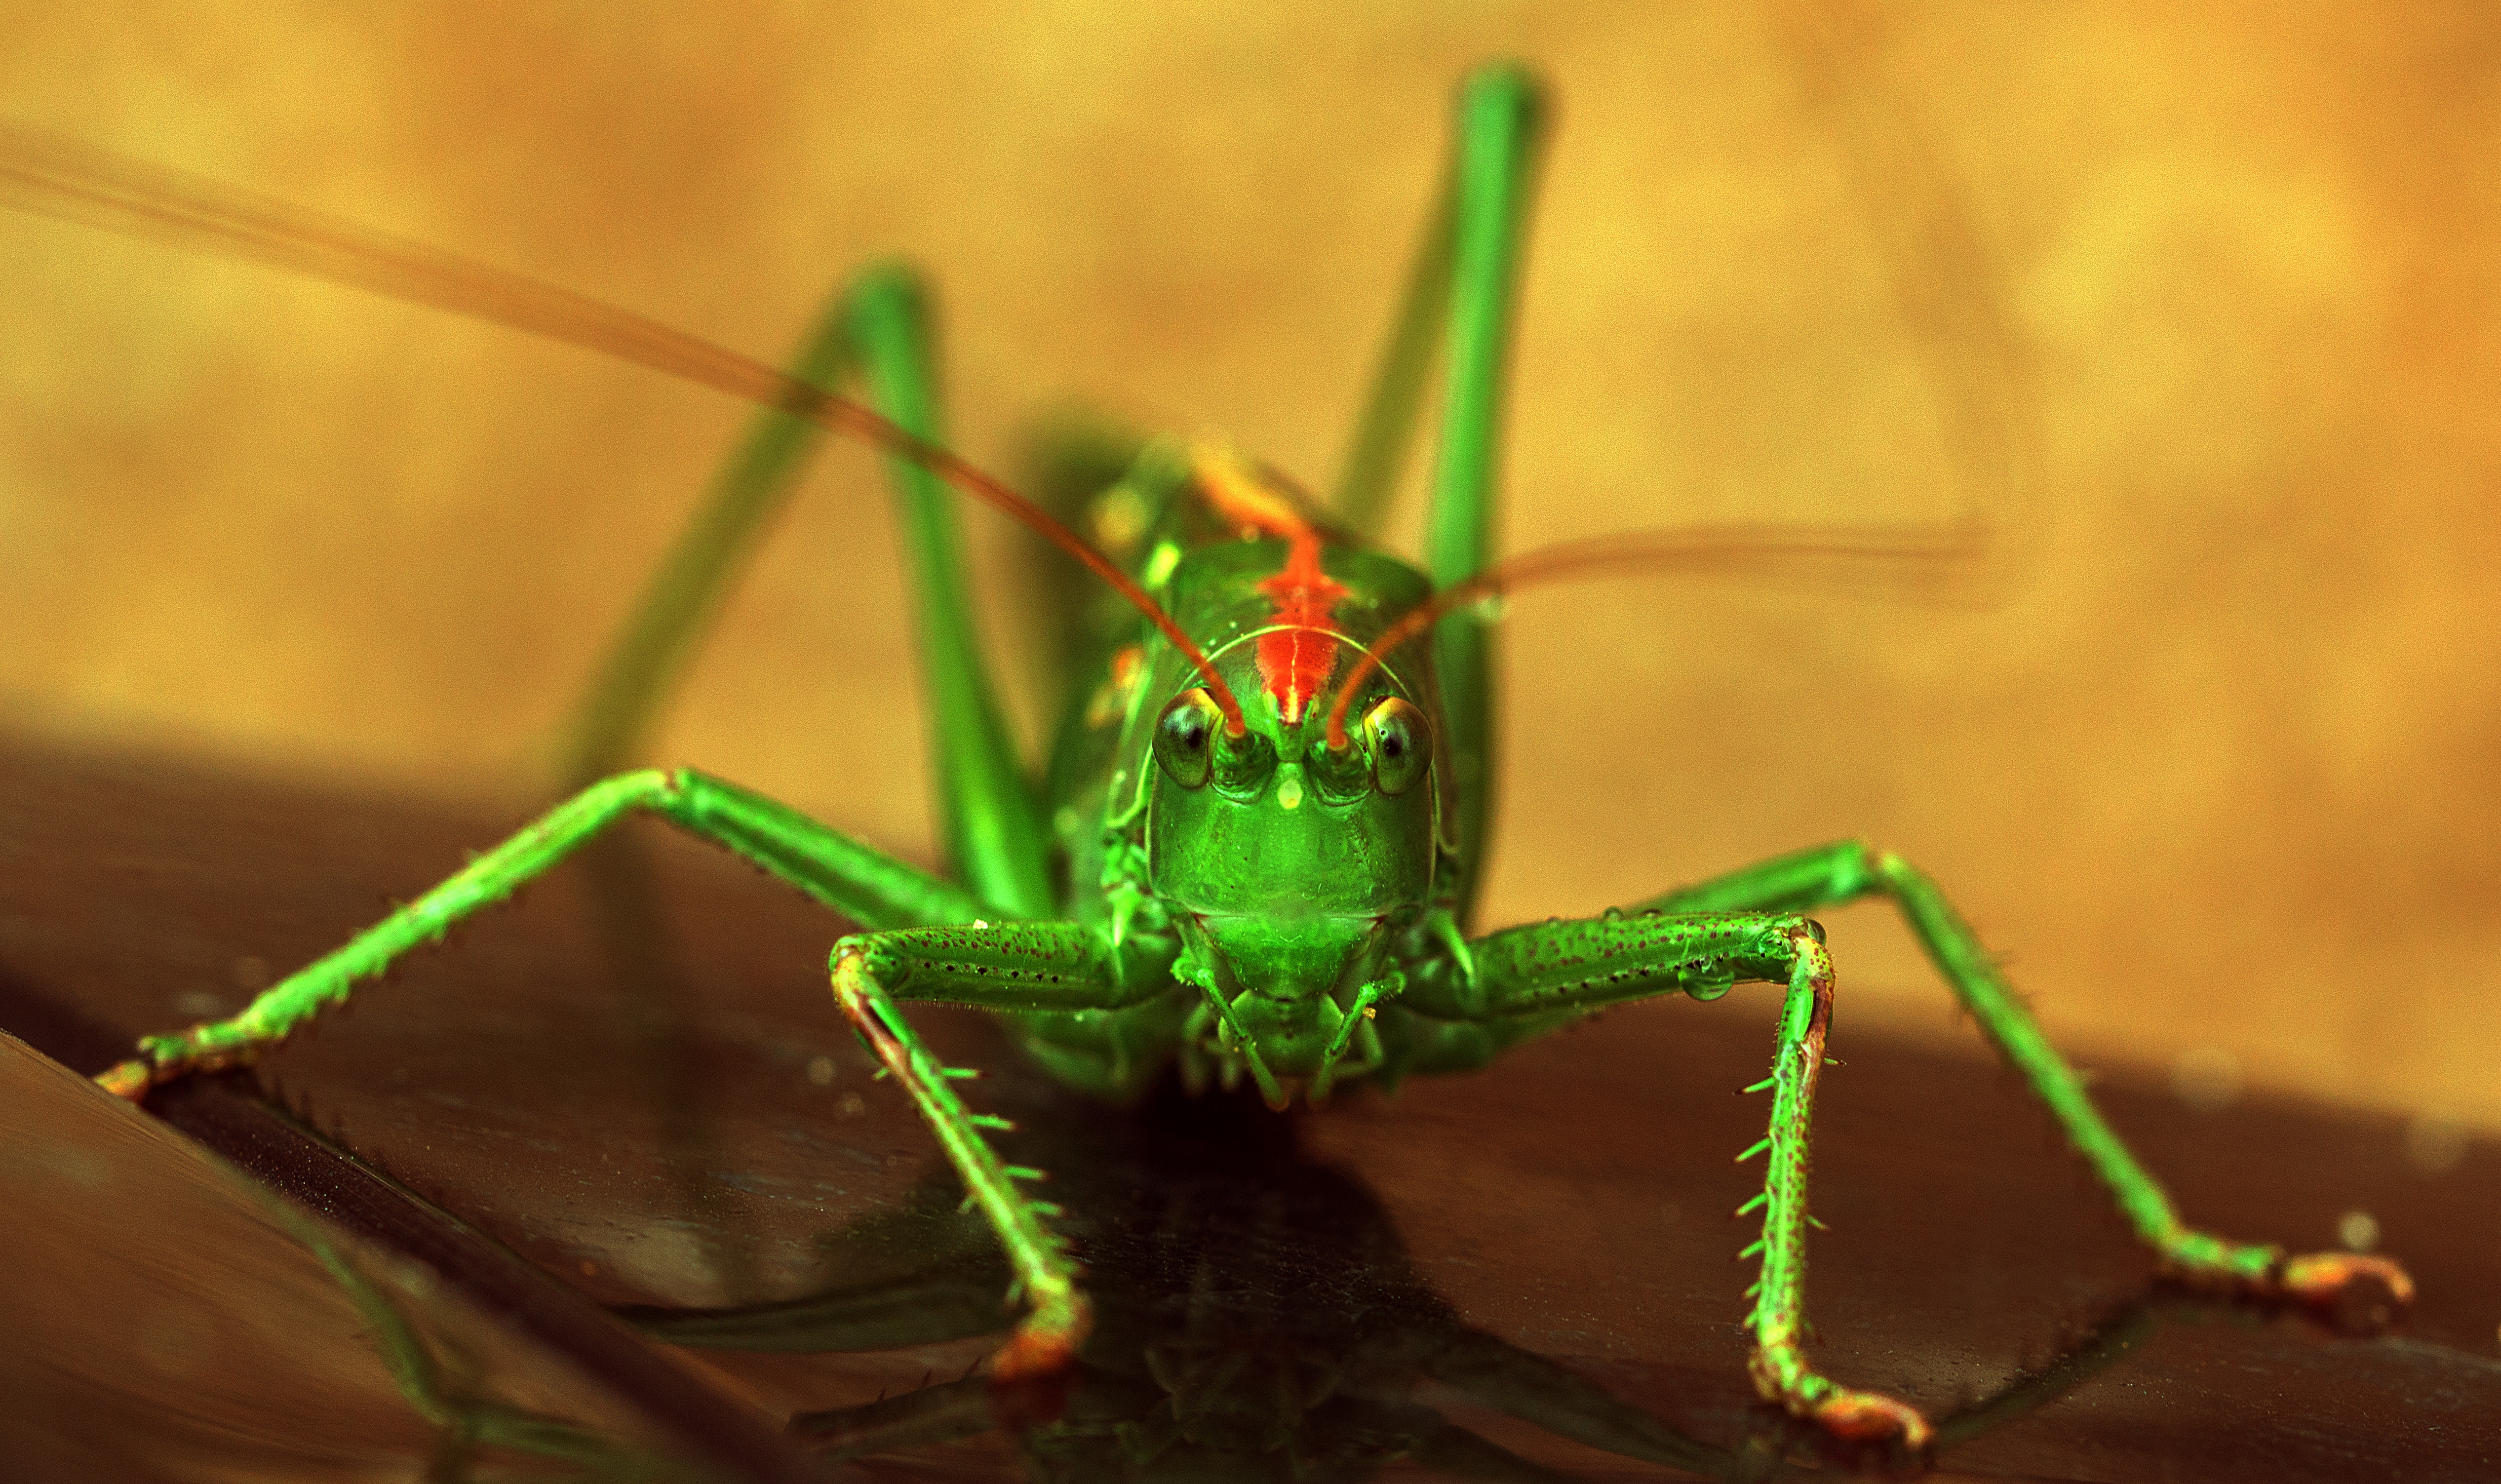
photography, green, insect, fauna, invertebrate, close up, grasshopper, macro photography, arthropod